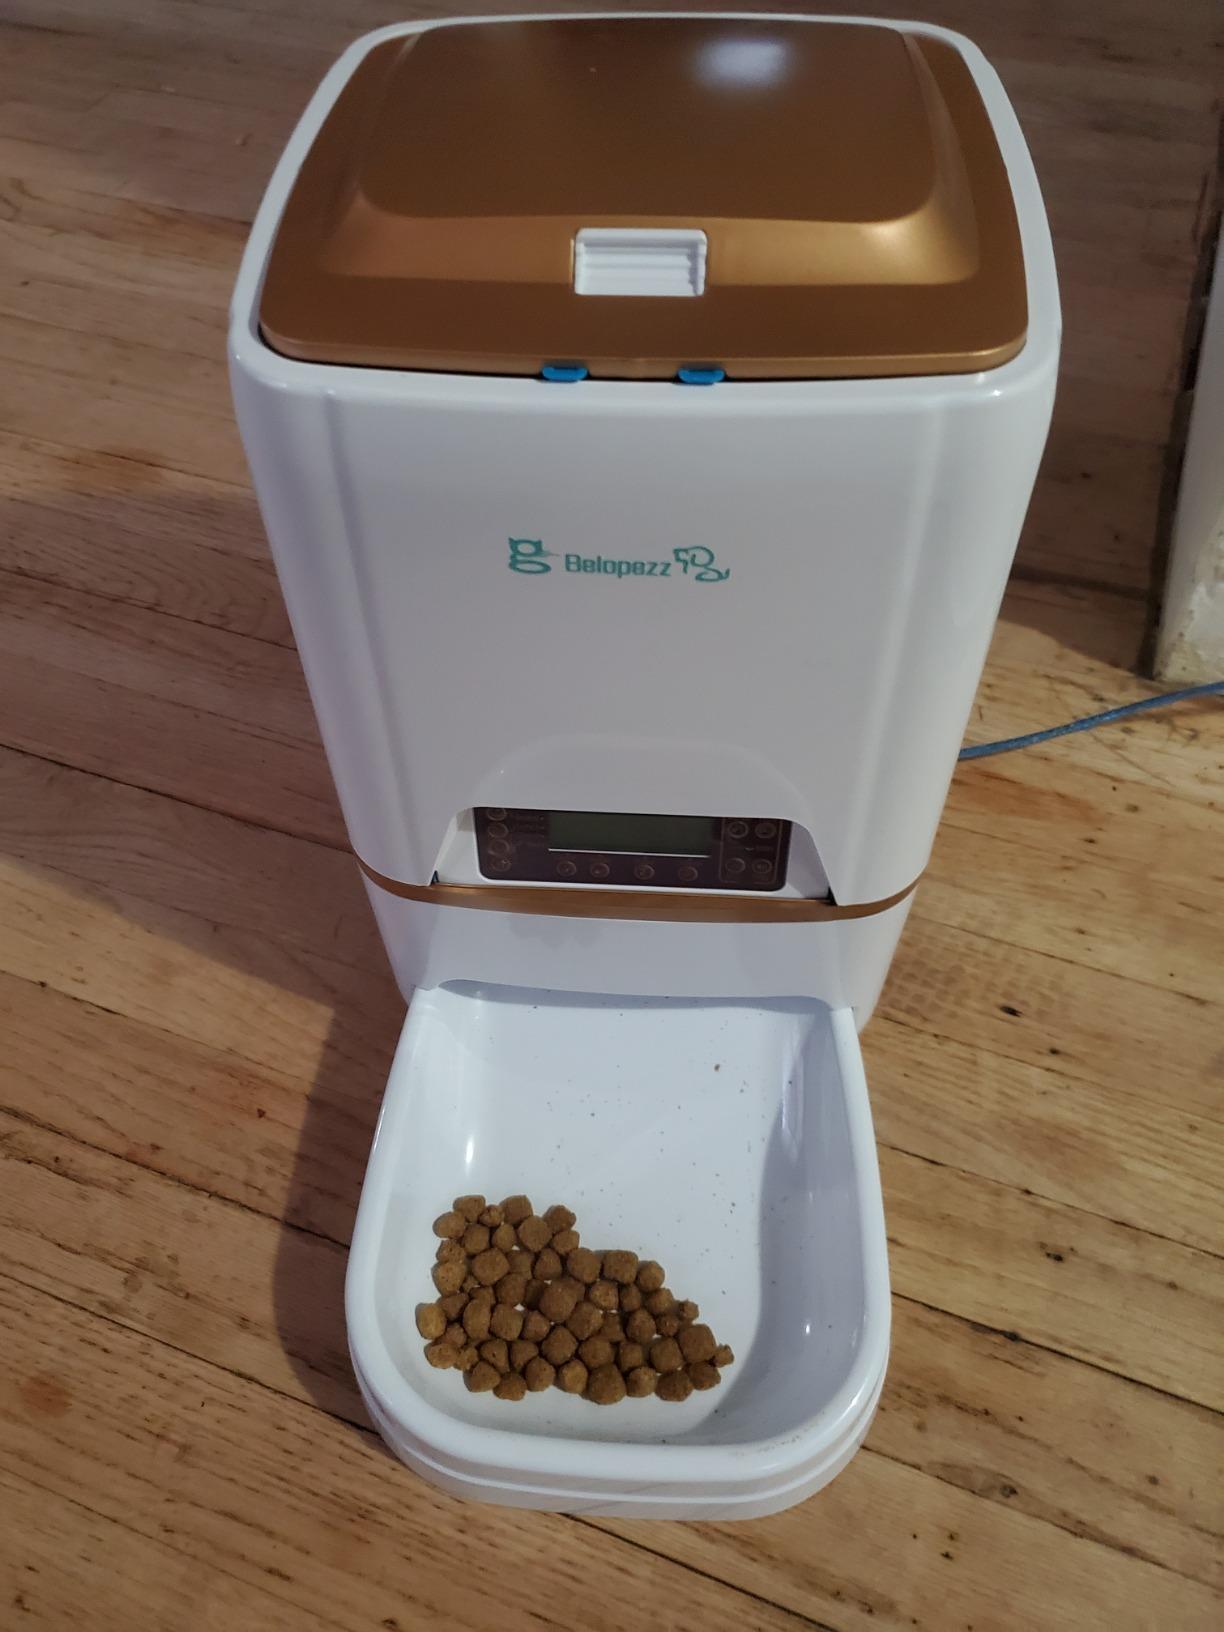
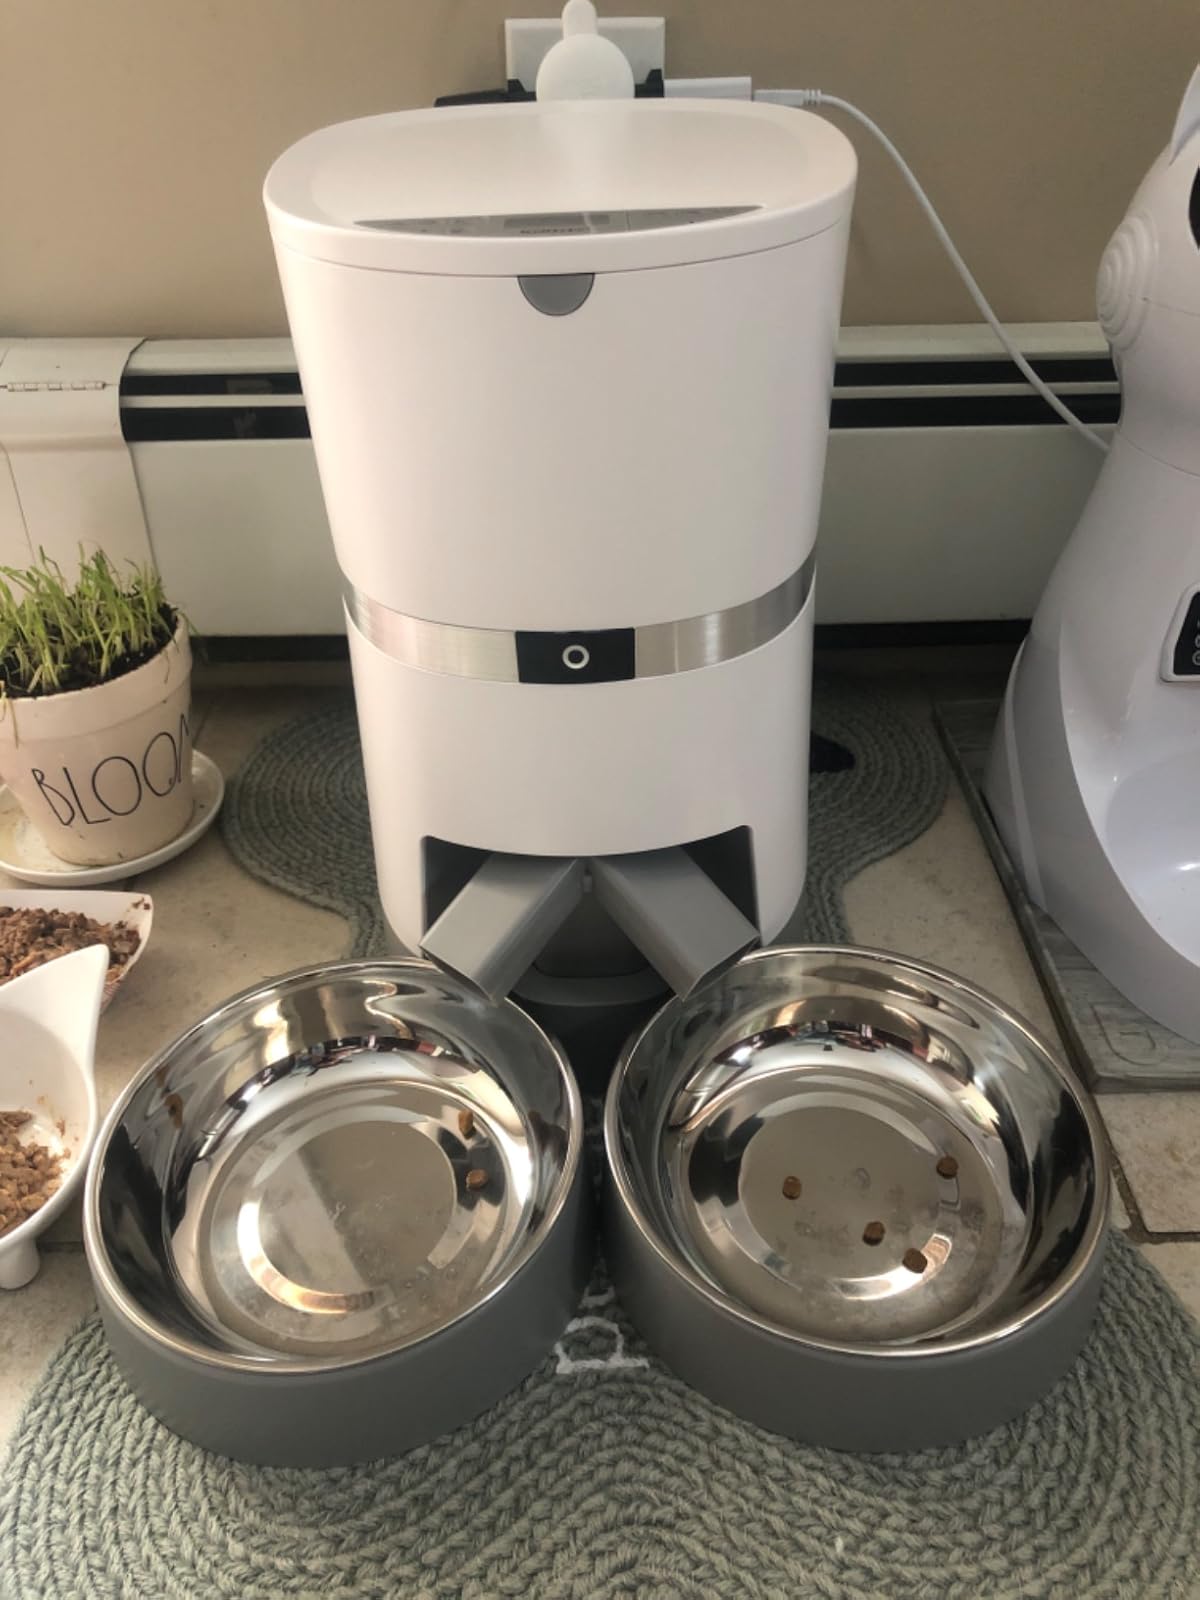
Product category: items_feeder
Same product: no